Economic history of Mexico

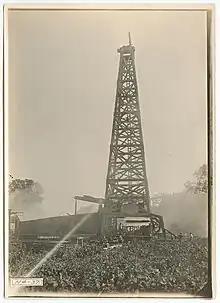
Oil drilling on Mexico's Gulf Coast was a capital-intensive industry

In October, 1835, the Conservative Party intellectual and statesman Lucas Alaman, the , a state owned bank was established in order to provide pecuniary aid and machinery to Mexico's industry and agriculture. This was the first formal bank in Mexican history but the experiment had limited success, succeeding mainly in the field of textiles. The establishment of a national bank was further decreed in 1837.